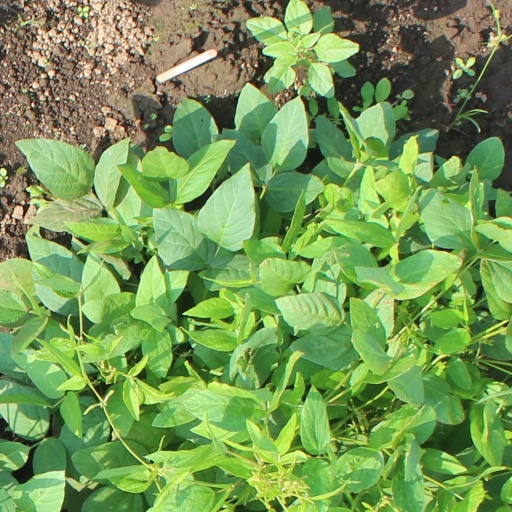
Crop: soybean